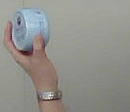
Product: nivea_baby